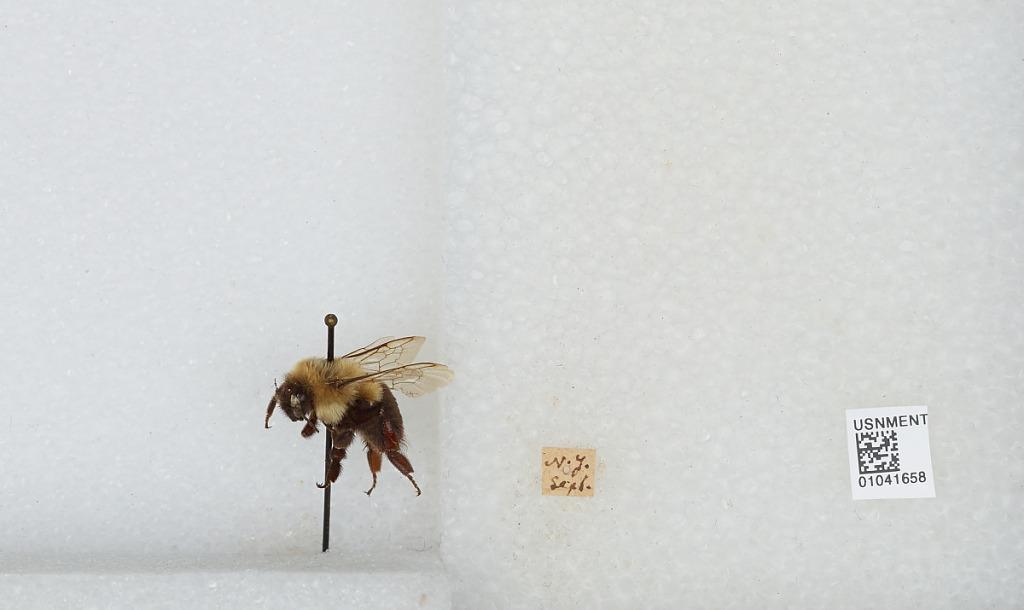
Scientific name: Bombus sp.
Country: United States
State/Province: New York